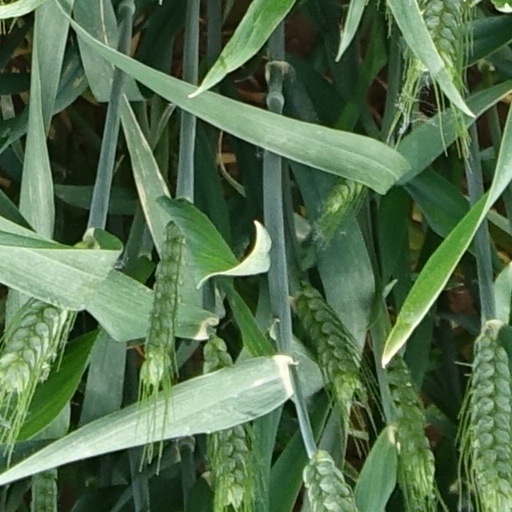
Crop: wheat